Hamilton Bulldogs (AHL)

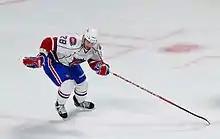
Aaron Palushaj wearing the Bulldogs uniform during a game played at the Bell Centre in Montreal

The Hamilton Bulldogs were a professional ice hockey team in the American Hockey League. They played in Hamilton, Ontario, at FirstOntario Centre (formerly known as Copps Coliseum), nicknamed 'The Dog Pound'. They were the AHL affiliate of the NHL's Edmonton Oilers and Montreal Canadiens as two separate franchises over 19 seasons of continuous participation in the AHL. The team won the Calder Cup once in its history, in 2007.